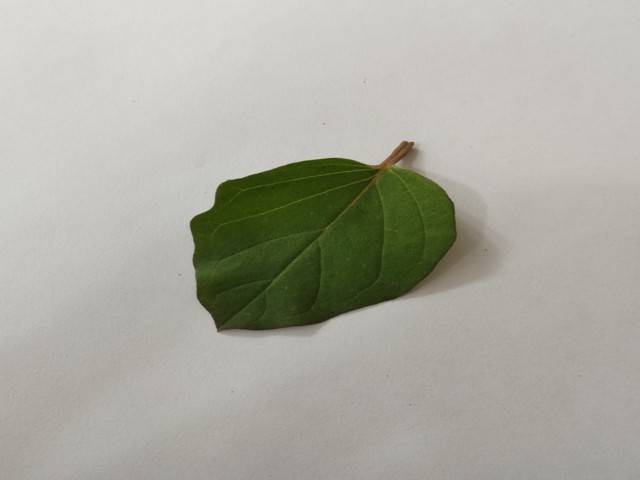
Plant: punarnava